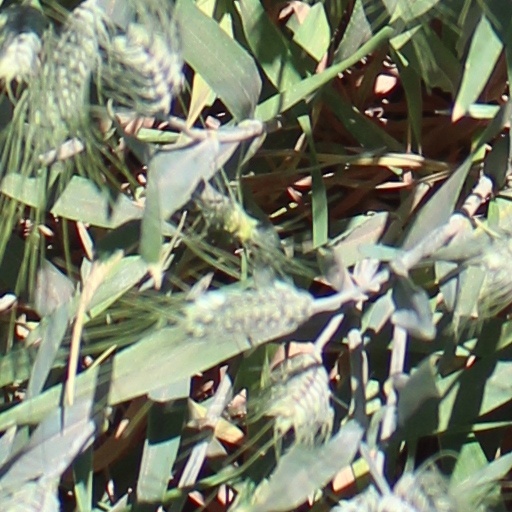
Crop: wheat